Gurgel BR-800

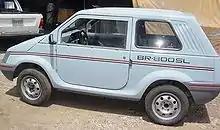
Gurgel BR-800 SL

Between 1988 and July 1990, Gurgel BR-800 had the IPI tax reduced to 7%, thus giving a great advantage for Gurgel. In July 1990, the Brazilian president Fernando Collor decided to give a similar tax cut to all cars with engines smaller than one litre, thus equating the price of the BR-800 with those of significantly larger and more usable cars, reducing the BR-800 sales to a trickle.